1963 demonstrations in Iran

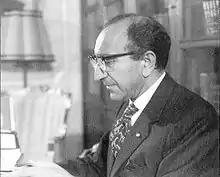
Then Prime Minister Asadollah Alam was one of the supporters of arrest of Khomeini.

As dawn broke on June 5, the news of his arrest spread first through Qom and then to other cities. In Qom, Tehran, Shiraz, Mashhad and Varamin, masses of angry demonstrators were confronted by tanks and paratroopers. In Tehran, demonstrators attacked police stations, SAVAK offices and government buildings, including ministries. The surprised government declared martial law and a curfew from 10 p.m. to 5 a.m. The Shah then ordered a division of the Imperial Guard, under the command of Major General Gholam Ali Oveisi, to move into the city and crush the demonstrations. The following day, protest groups took to the street in smaller numbers and were confronted by tanks and "soldiers in combat gear with shoot-to-kill orders". The village of Pishva near Varamin became famous during the uprising. Several hundred villagers from Pishva began marching to Tehran, shouting "Khomeini or Death". They were stopped at a railroad bridge by soldiers who opened fire with machine guns when the villagers refused to disperse and attacked the soldiers "with whatever they had". Whether "tens or hundreds" were killed is "unclear". It was not until six days later that order was fully restored.